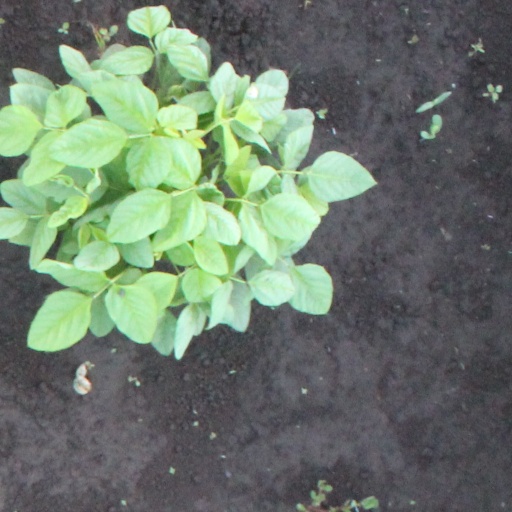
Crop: soybean